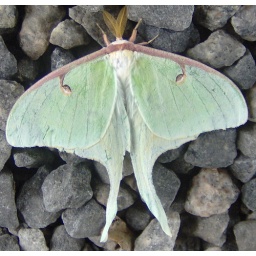
This moth wouldn't let me park my car in my normal spot. It hung out all day.